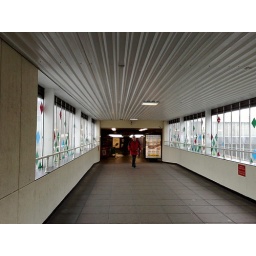
This view is looking from the shopping centre over the bridge to the car park.